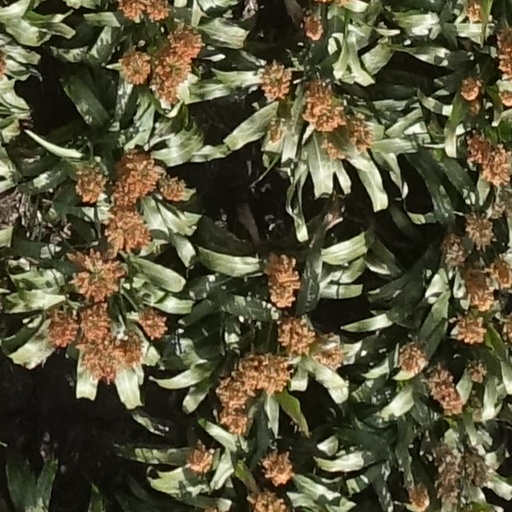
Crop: sorghum